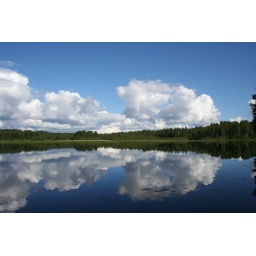
clouds and the lake in my little village